Philip McShane

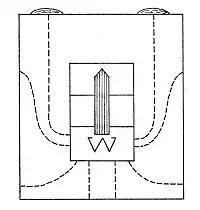
"The Inside-Out of Radical Existentialism," chapter 5 of "Wealth of Self and Wealth of Nations."

In the introductory book "Wealth of Self and Wealth of Nations" (1975), which might have been subtitled "Towards an Adequate Worldview," the double focus took the form of an invitation to appropriate, in as much detail as possible, the "inner" dynamics of the process of understanding why, for example, the rule for getting square roots actually works. McShane included some simple diagrams in this book to help the reader appropriate, or "self-taste," what-ing (chapters 2 and 3), is-ing (chapters 4 and 5), what-to-do-ing (chapter 6), believing (chapter 7), symbolizing conveniently and judiciously (chapter 8), and exploring potentialities for living through the arts (chapter 9). In the final chapter of this book, McShane made the remarkable claim that a change of framework, or point of view, is both possible and desirable if humans are to survive. But there is a Catch-22: "The need for change in point of view is thoroughly clear only from a changed point of view."